Beersheba

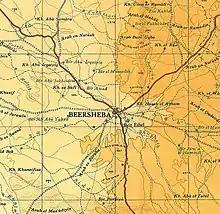
Beersheba 1945 1:250,000

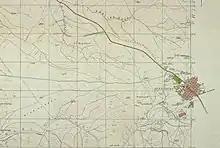
Beersheba 1947 1:20,000

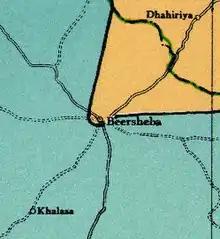
Beersheba was proposed to be in the Arab State in final version of the United Nations Partition Plan for Palestine

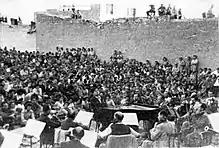
Israel Philharmonic Orchestra performing in Beersheba, Israel, 1948

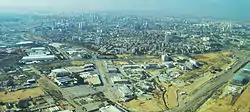
Panorama of Beersheba

In 1947, the United Nations Special Committee on Palestine (UNSCOP) proposed that Beersheba be included within the Jewish state in their partition plan for Palestine. However, when the UN's Ad Hoc Committee revised the plan, they moved Beersheva to the Arab state on account of it being primarily Arab. Egyptian forces had been stationed at Beersheva since May 1948.